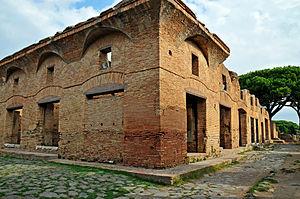
L'insula est le nom donné à une forme d'habitat urbain durant l'Antiquité romaine.